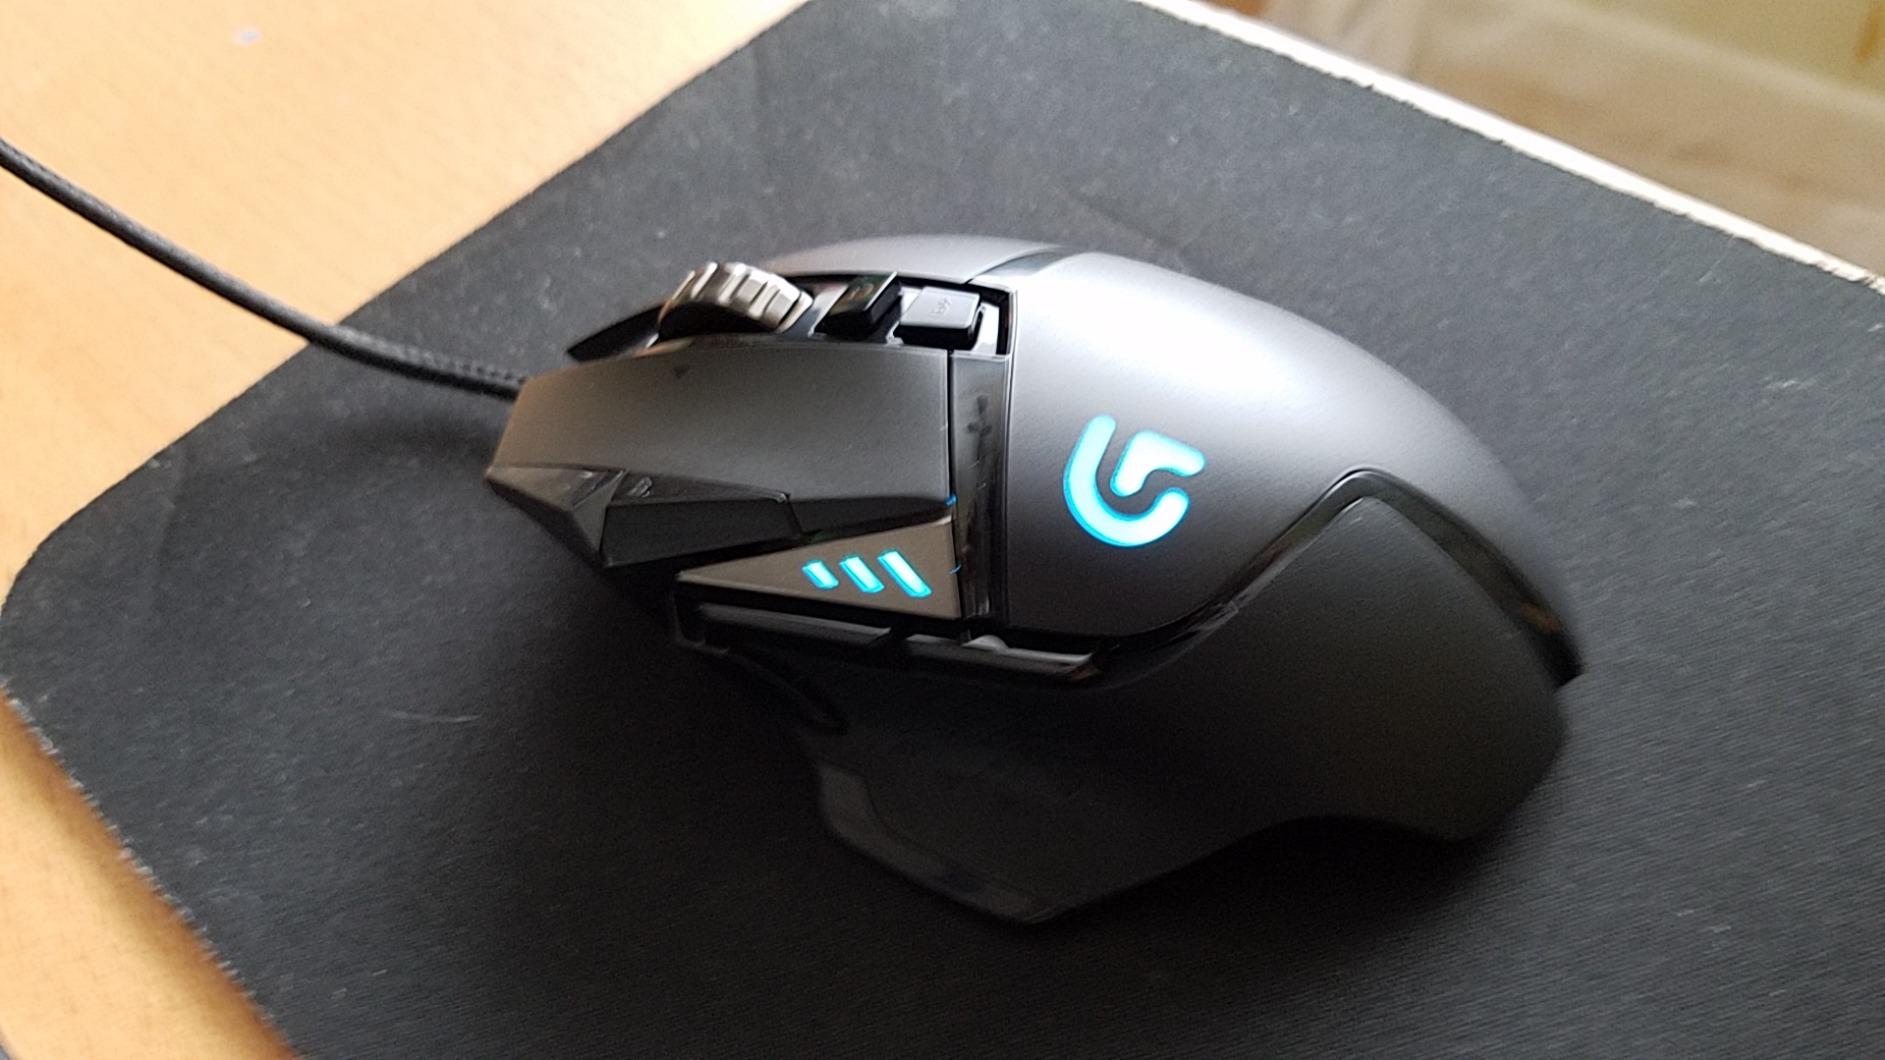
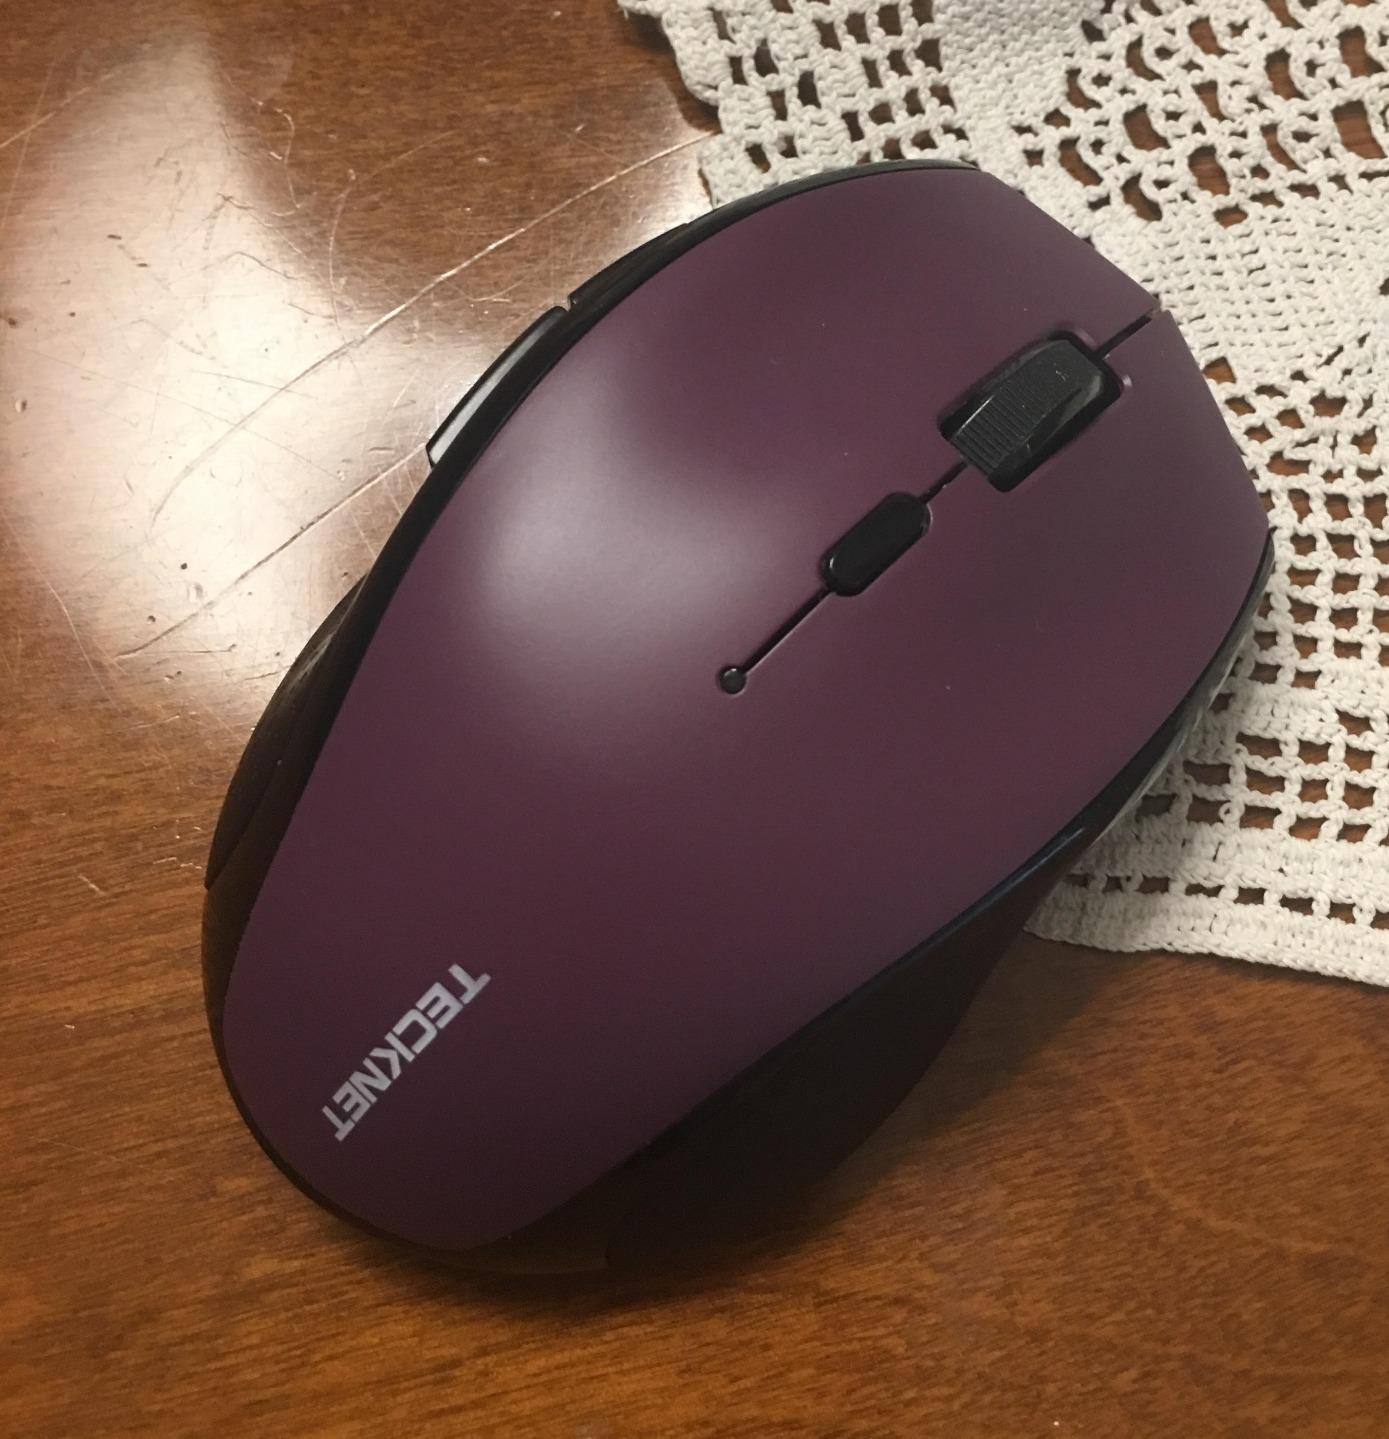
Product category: mouse
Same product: no